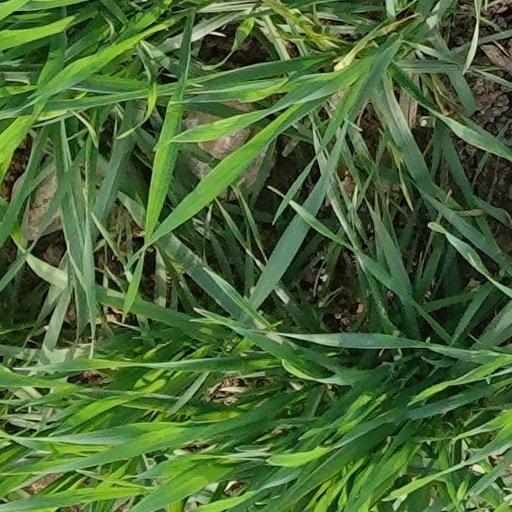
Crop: wheat